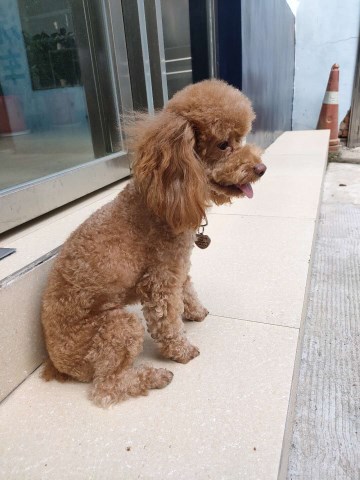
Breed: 2925-n000114-toy_poodle